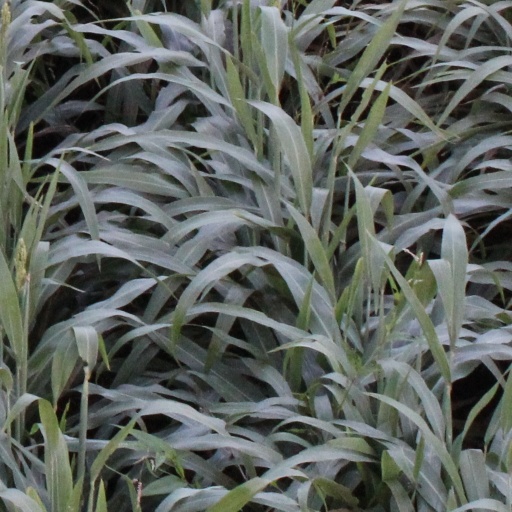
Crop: sorghum